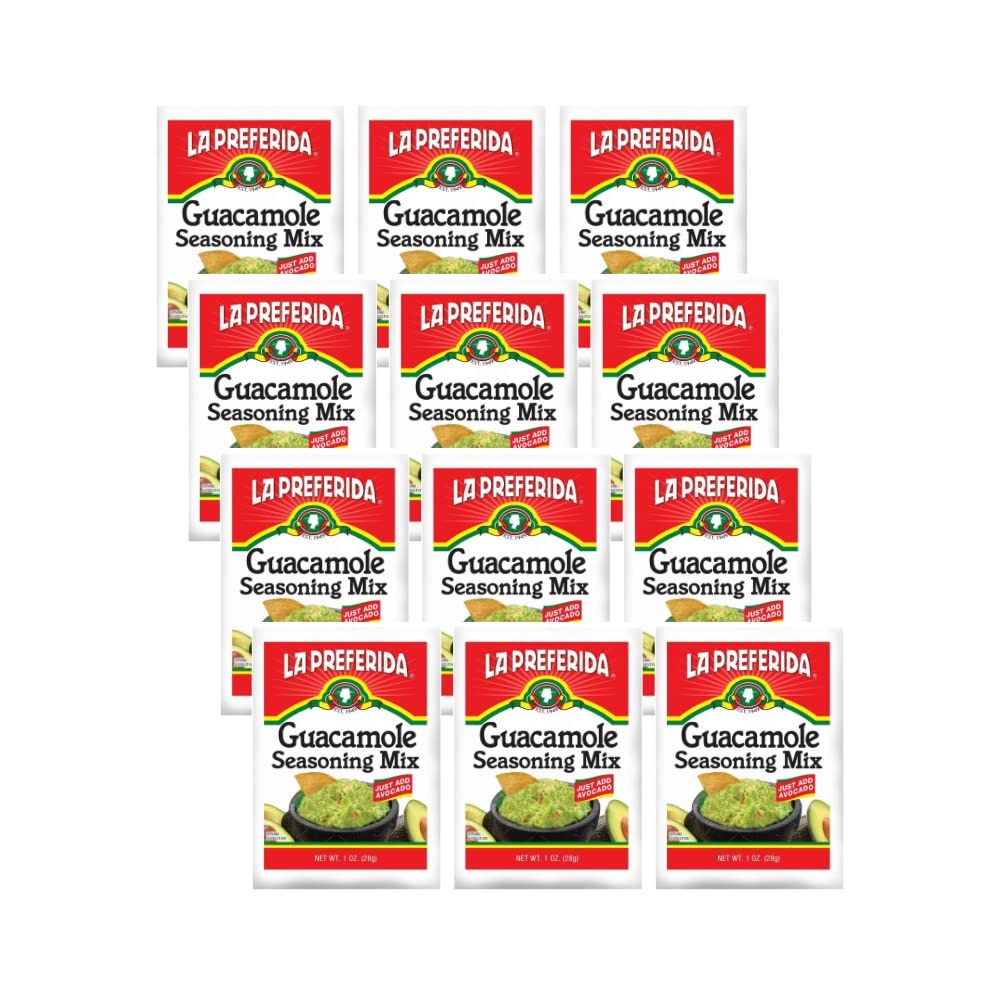
Item Name: La Preferida Guacamole Seasoning, 1 OZ, (Pack of 12)
Bullet Point 1: THE SECRET TO PERFECTLY SEASONED GUACAMOLE Crafted with a blend of herbs and spices like onion, garlic, red bell pepper, and zesty jalapeño!
Bullet Point 2: INSTANT DIP AT YOUR FINGERTIPS Combine 2 mashes avocados and a dash of Guacamole Seasoning - that's all there is to it.
Bullet Point 3: 3- INGREDIENT DIP: POMEGRANATE GUACAMOLE 2 avocados + 1/2 tsp guacamole seasoning + 1 pomegranate. Remove seeds, fold 1/3 of seeds to guacamole and mix and top with remaining 2/3 of pomegranate seeds.
Bullet Point 4: FOR THOSE WHO LIKE HEAT & SWEET – Spicy Habanero & Mango 2 avocados + 1/2 tsp guacamole seasoning + 6 habaneros + 1 mango Blend habanero. Dice mango and set aside. Add 1/2 tsp guacamole seasoning to 2 mashed avocados. Add 1 tsp of habanero mixture to guac until desired spice level is reached. Add 1/3 of diced mango and stir. Top with remaining 2/3 mango.
Bullet Point 5: Experiment with different flavors of guacamole seasoning like our Pomegranate Guacamole, Poblano & Queso Fresco or Roasted Garlic & Serrano.
Product Description: The secret to perfectly seasoned guacamole! (Without the mess.) Instant dip is at your fingertips – just combine 2 mashed avocados with a dash of La Preferida Guacamole Seasoning packet … that’s all there is to it. What seasoning goes in our guacamole mix you ask? Crafted with a blend of herbs and spices like onion, garlic, red bell pepper, and zesty jalapeño. For a quick and authentic taste, minus all the chopping!
Value: 12.0
Unit: Ounce

Price: 26.78